Frederick William Faber

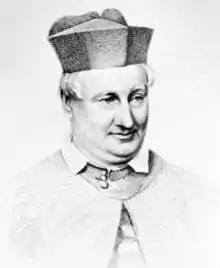
Faber in an engraving by Joseph Brown

Frederick William Faber (28 June 1814 – 26 September 1863) was a noted English hymnwriter and theologian, who converted from Anglicanism to Roman Catholicism in 1845. He was ordained to the Catholic priesthood subsequently in 1847. His best-known work is the hymn "Faith of Our Fathers".